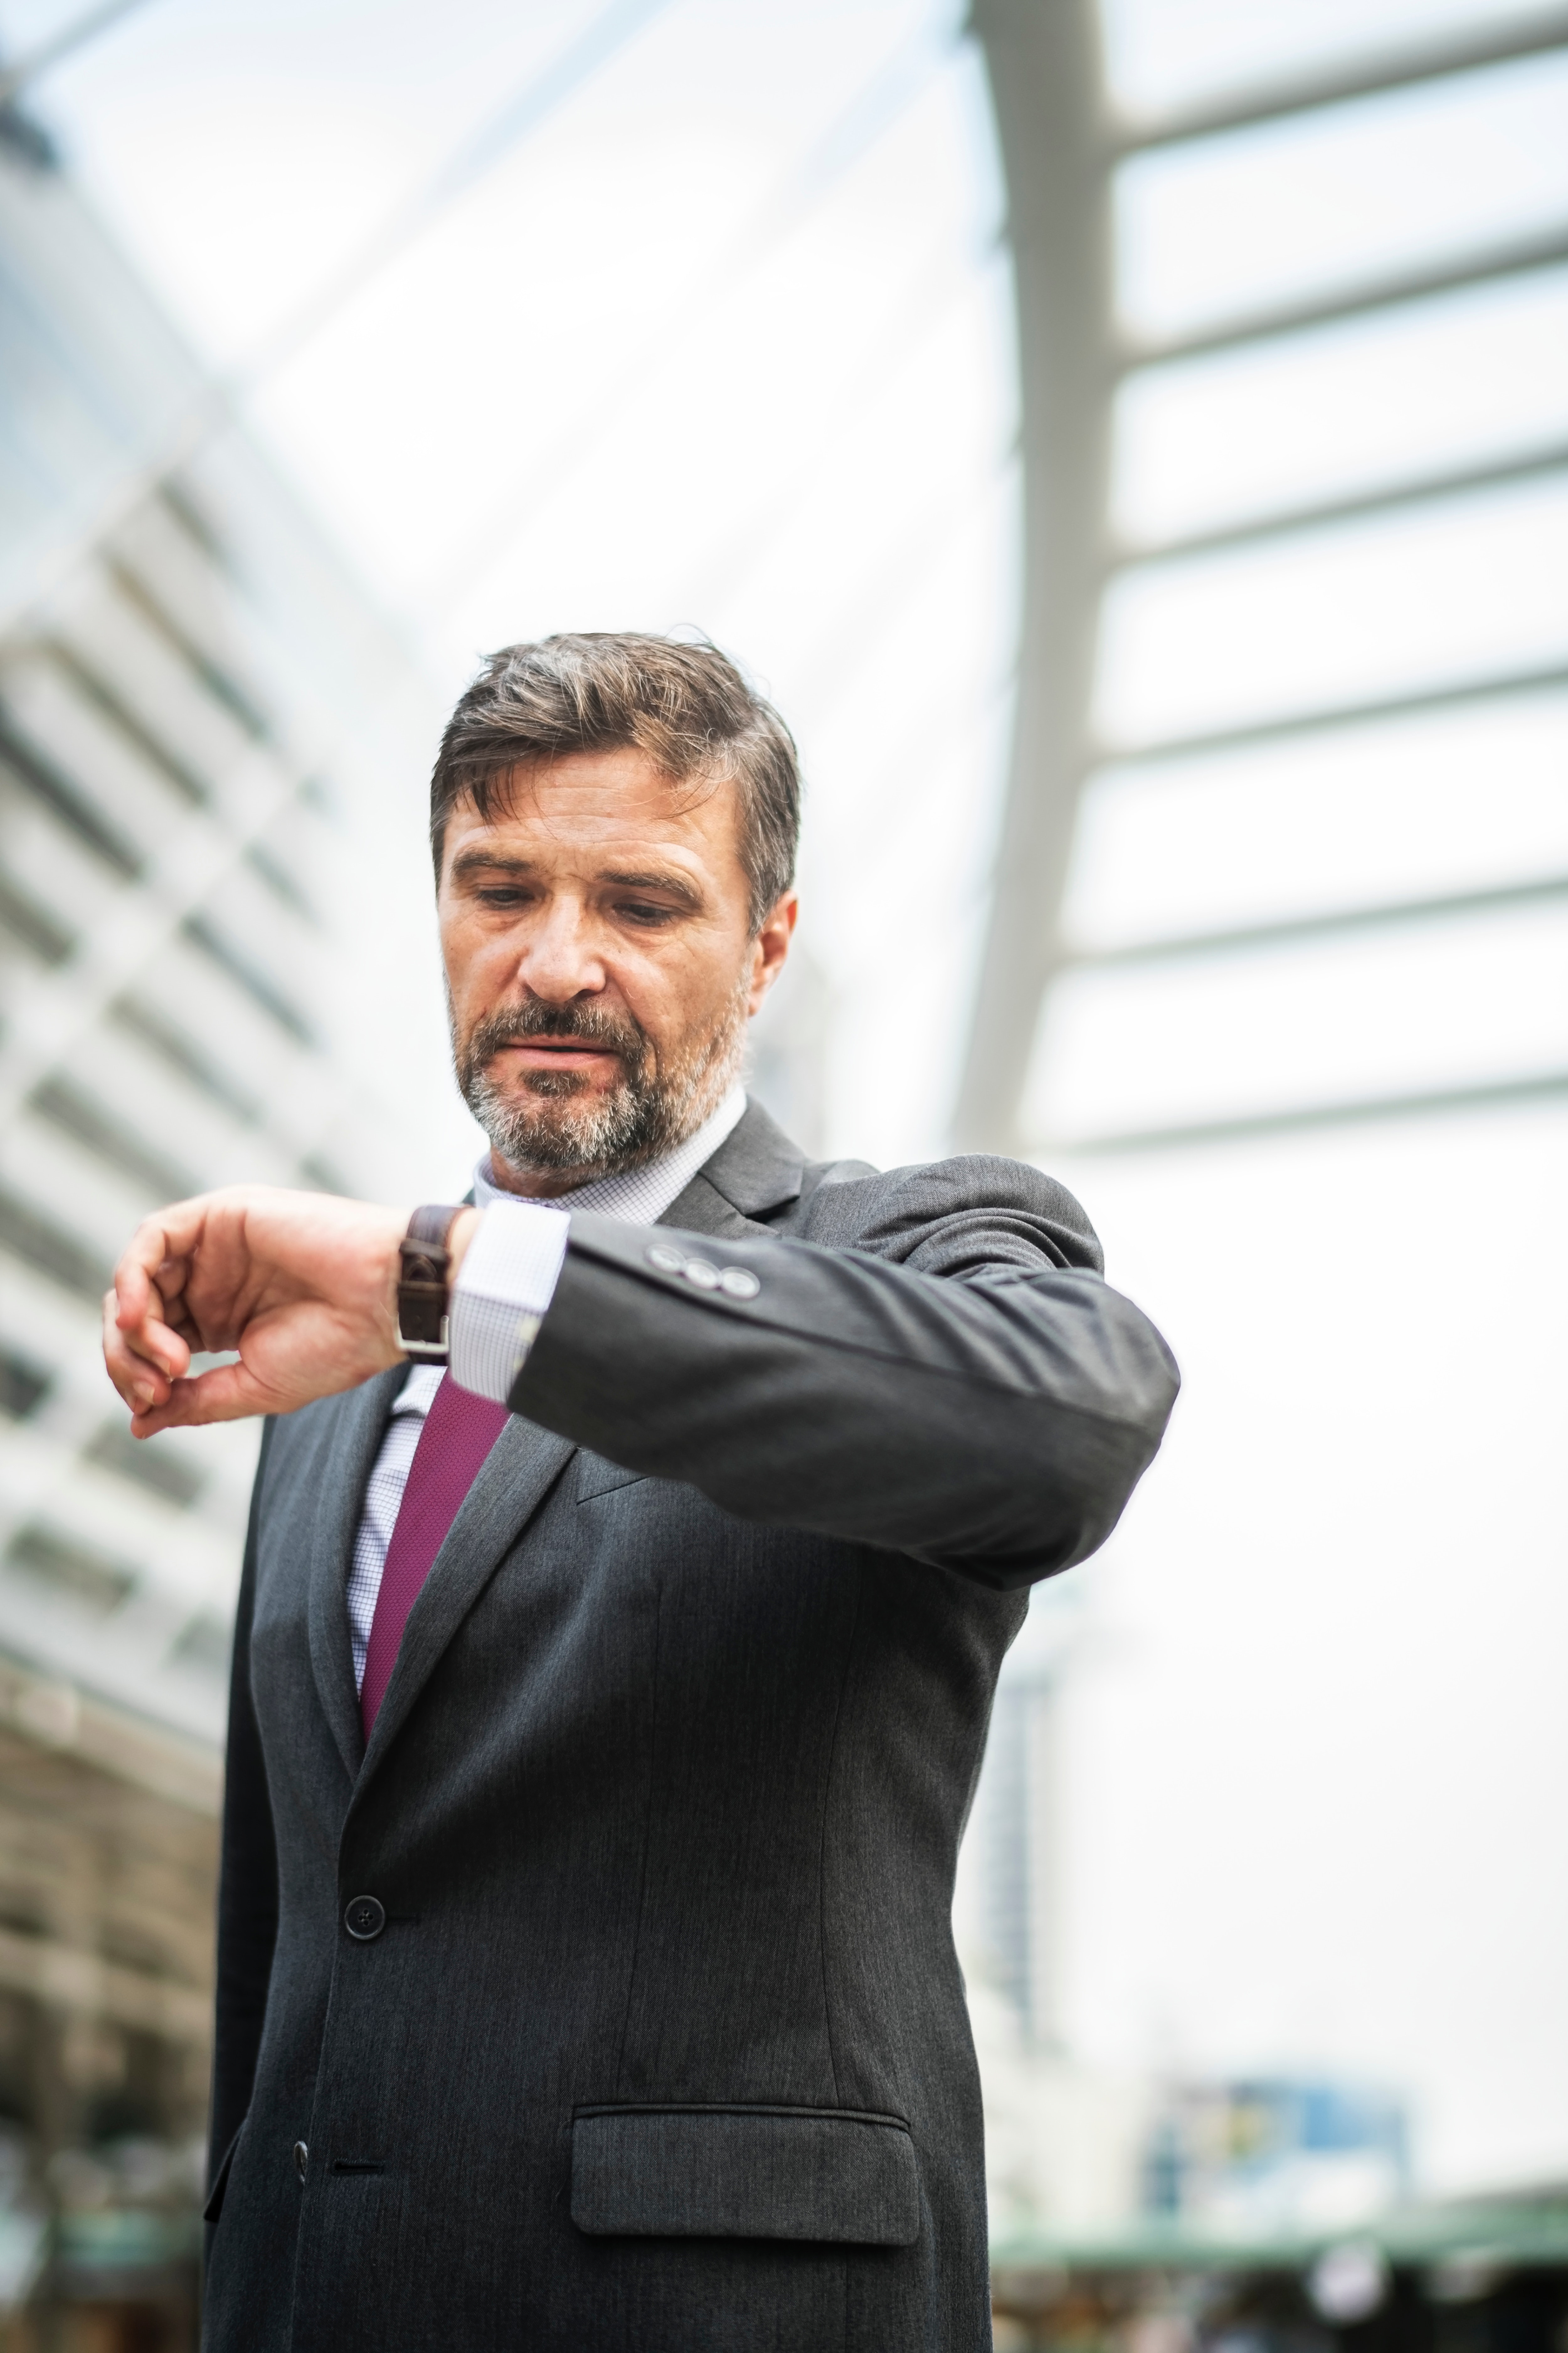
suit, white collar worker, businessperson, business, formal wear, photography, gesture, tie